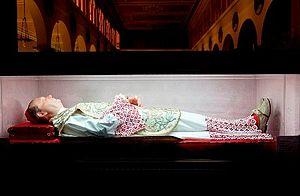
Guido Maria Conforti est un évêque fondateur de la pieuse société de saint François Xavier pour les missions étrangères et reconnu saint par l'Église catholique.